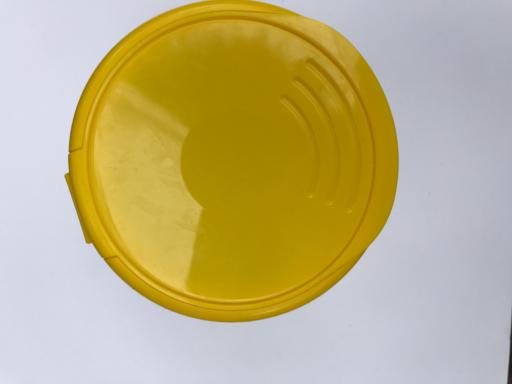
Waste category: plastic